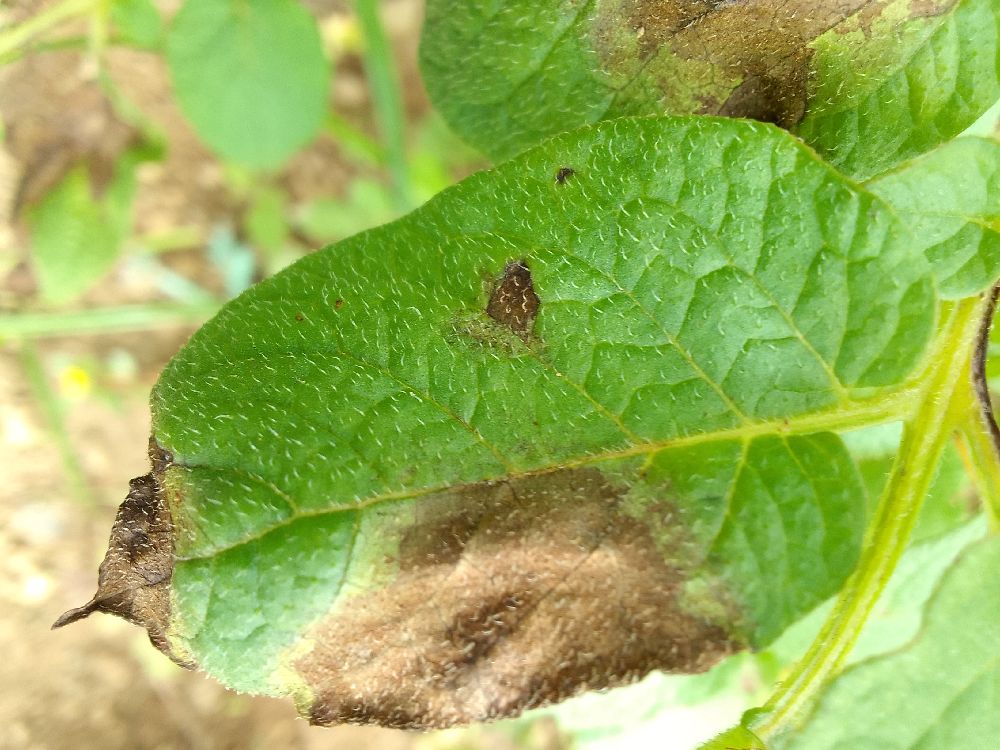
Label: Late blight